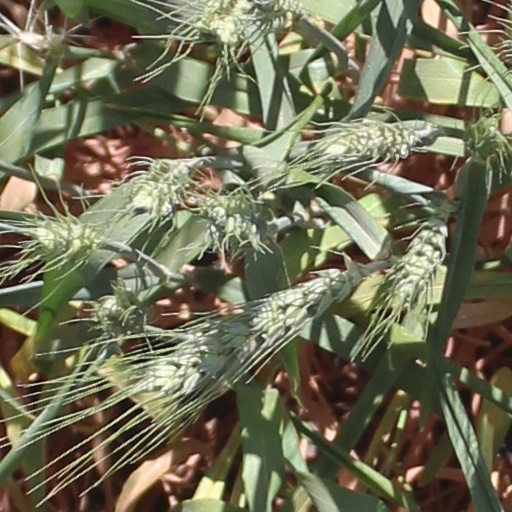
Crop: wheat